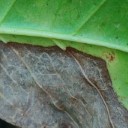
Label: Phoma